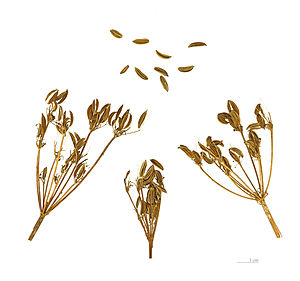
Bjørnerod
Meum athamanticum
Bjørnerod er en monotypisk slægt med én eneste art, den nedennævnte. Slægtsbeskrivelsen skal derfor søges under beskrivelsen af arten.